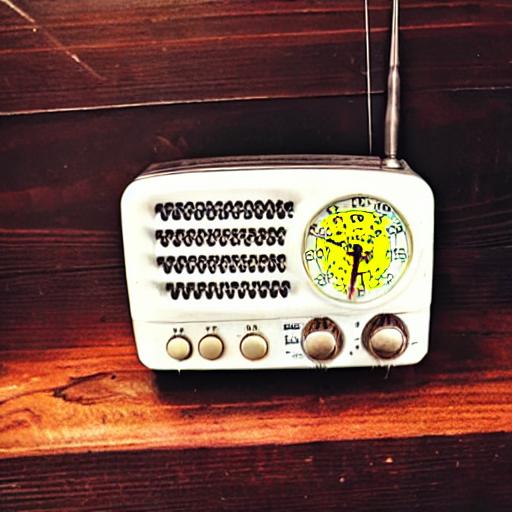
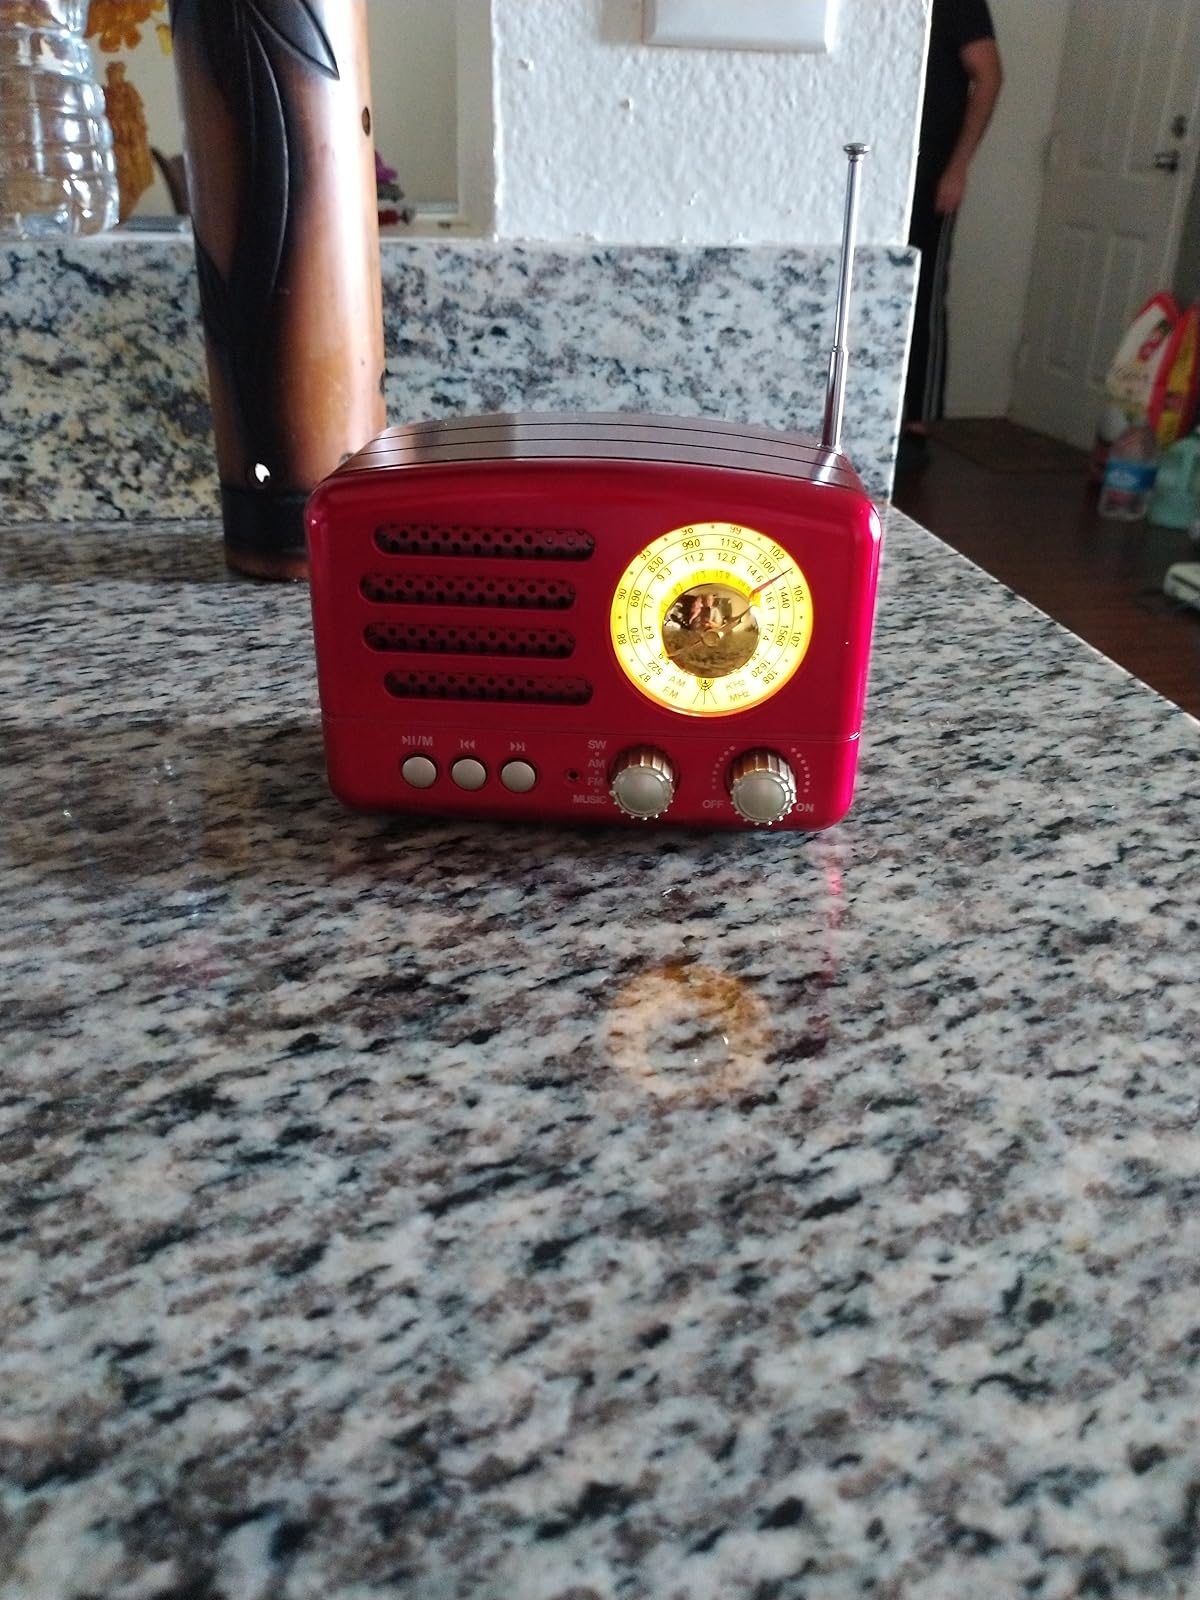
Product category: radio
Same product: no